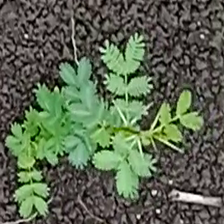
Weed species: Dwarf_cassia_(Chamaecrista pumila)